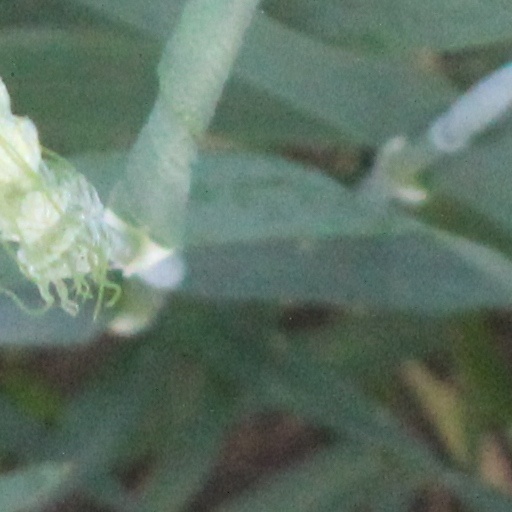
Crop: wheat